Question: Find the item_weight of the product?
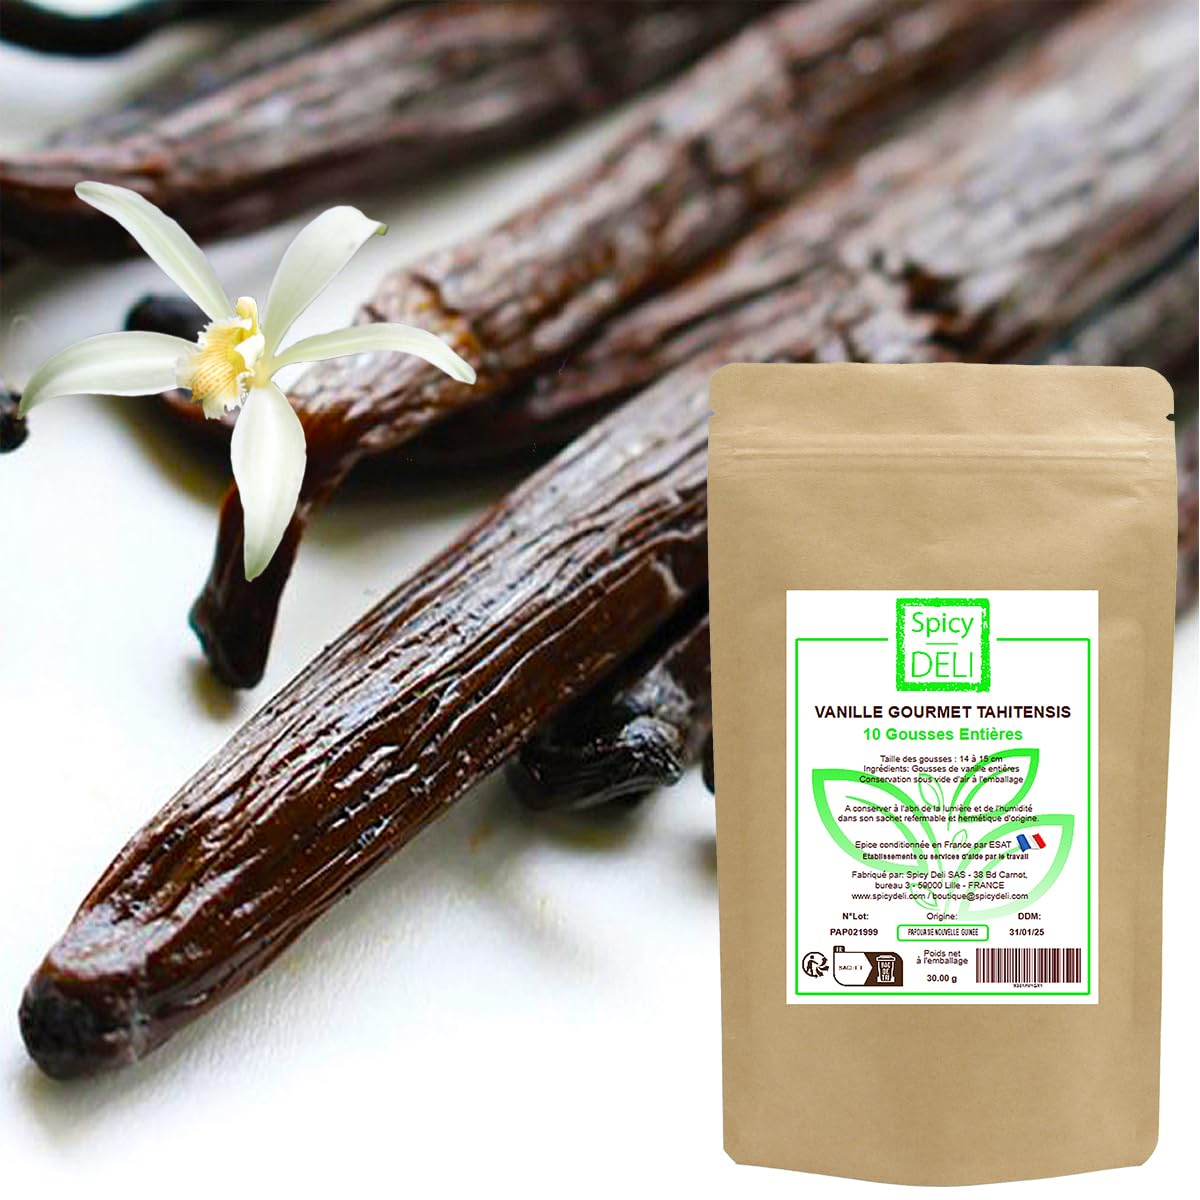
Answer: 30.0 gram